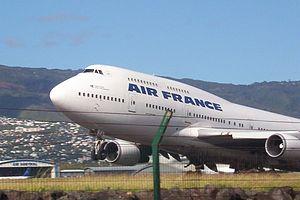
La Réunion est une île de l'Ouest de l'océan Indien dans l'hémisphère sud ainsi qu'un département d'outre-mer français.
Le tourisme est une activité essentielle sur l'île de La Réunion. Située dans l'archipel des Mascareignes, dans le sud-ouest de l'océan Indien, celle-ci est à la fois un département d'outre-mer français et une région ultrapériphérique de l'Union européenne.